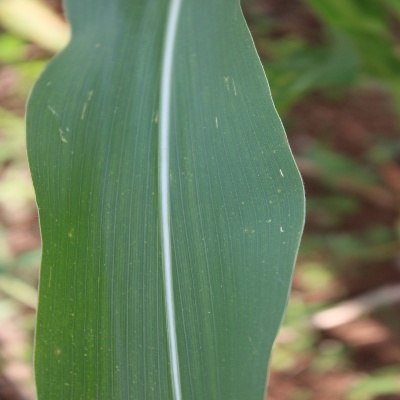
Crop: Maize
Condition: leaf spot